Tour de France

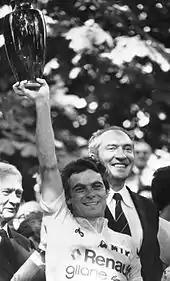
Bernard Hinault at the 1978 Tour de France

In 1944, "L'Auto" was closed—its doors nailed shut—and its belongings, including the Tour, sequestrated by the state for publishing articles too close to the Germans. Rights to the Tour were therefore owned by the government. Jacques Goddet was allowed to publish another daily sports paper, "L'Équipe", but there was a rival candidate to run the Tour: a consortium of "Sports" and "Miroir Sprint". Each organised a candidate race. "L'Équipe" and "Le Parisien Libéré" had La Course du Tour de France, while "Sports" and "Miroir Sprint" had La Ronde de France. Both were five stages, the longest the government would allow because of shortages. "L'Équipe"'s race was better organised and appealed more to the public because it featured national teams that had been successful before the war, when French cycling was at a high. "L'Équipe" was given the right to organise the 1947 Tour de France. However, "L'Équipe"s finances were never sound, and Goddet accepted an advance by Émilion Amaury, who had supported his bid to run the postwar Tour. Amaury was a newspaper magnate whose sole condition was that his sports editor, Félix Lévitan, should join Goddet for the Tour. The two worked together—with Goddet running the sporting side, and Lévitan the financial.